Estoy Enamorado (Wisin & Yandel song)

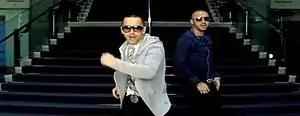
Wisin & Yandel in the music video.

The lyrics that have to do with the expression of love toward his partner are combined in the video with shocking images of a couple being arrested by the Border Patrol while the husband's young granddaughter looks on stunned at her grandparents being arrested. One of the police officers in the video is portrayed by Jesse Garcia.